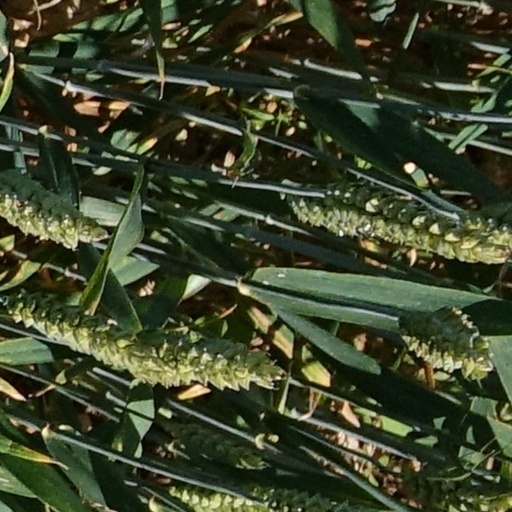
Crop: wheat